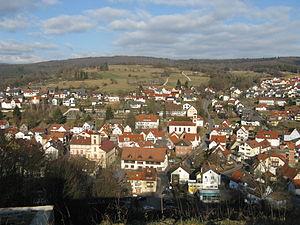
Partenstein est une commune de Bavière, située dans l'arrondissement de Main-Spessart, dans le district de Basse-Franconie.